Notre Dame Fighting Irish men's ice hockey

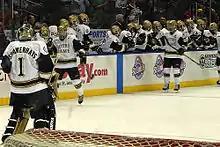
Jeff Jackson and coaching staff look on as Notre Dame celebrates a goal (2010).

In 2005, Jeff Jackson took over as head coach. Jackson, who had already won two national championships at Lake Superior State University, had an immediate impact at Notre Dame. In his first season with the Irish, the team greatly improved upon the five-win season, boosting its record to 13–19–5. 2007 was even more successful. The Irish achieved their first ever number one ranking in both the Uscho.com and USA Today Polls and their first number one seeding for the NCAA Tournament. The following year, the Irish finished fourth in both the CCHA's regular season and playoffs, and again made the NCAA Tournament. Once there, the Irish went on to beat top-seeded New Hampshire 7–3 and third-seeded Michigan State 3–1 to advance to the Frozen Four for the first time in school history. From there, they defeated first-seeded Michigan in overtime to advance to the national title game, ultimately losing to Boston College 4–1. Notre Dame also became the first four-seed to advance to the national semi-finals, and eventually to the national title game since the new 16-team format was introduced in 2003. In the 2008–2009 season, the Irish added another CCHA regular season title and a CCHA Tournament title, defeating Michigan 5–2 in the title game. Notre Dame advanced to the 2009 NCAA Tournament where the Irish was upset by 16th seeded Bemidji State 1–5.